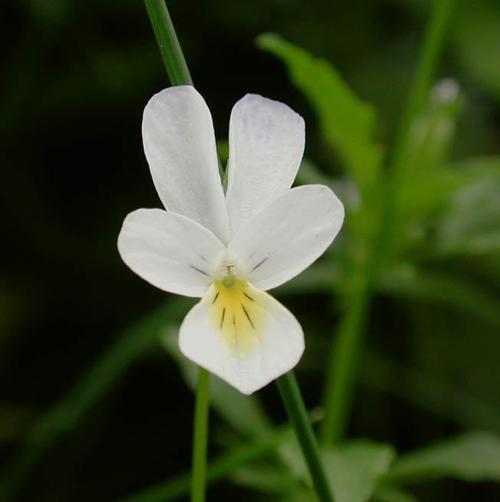
Flower: Pansy